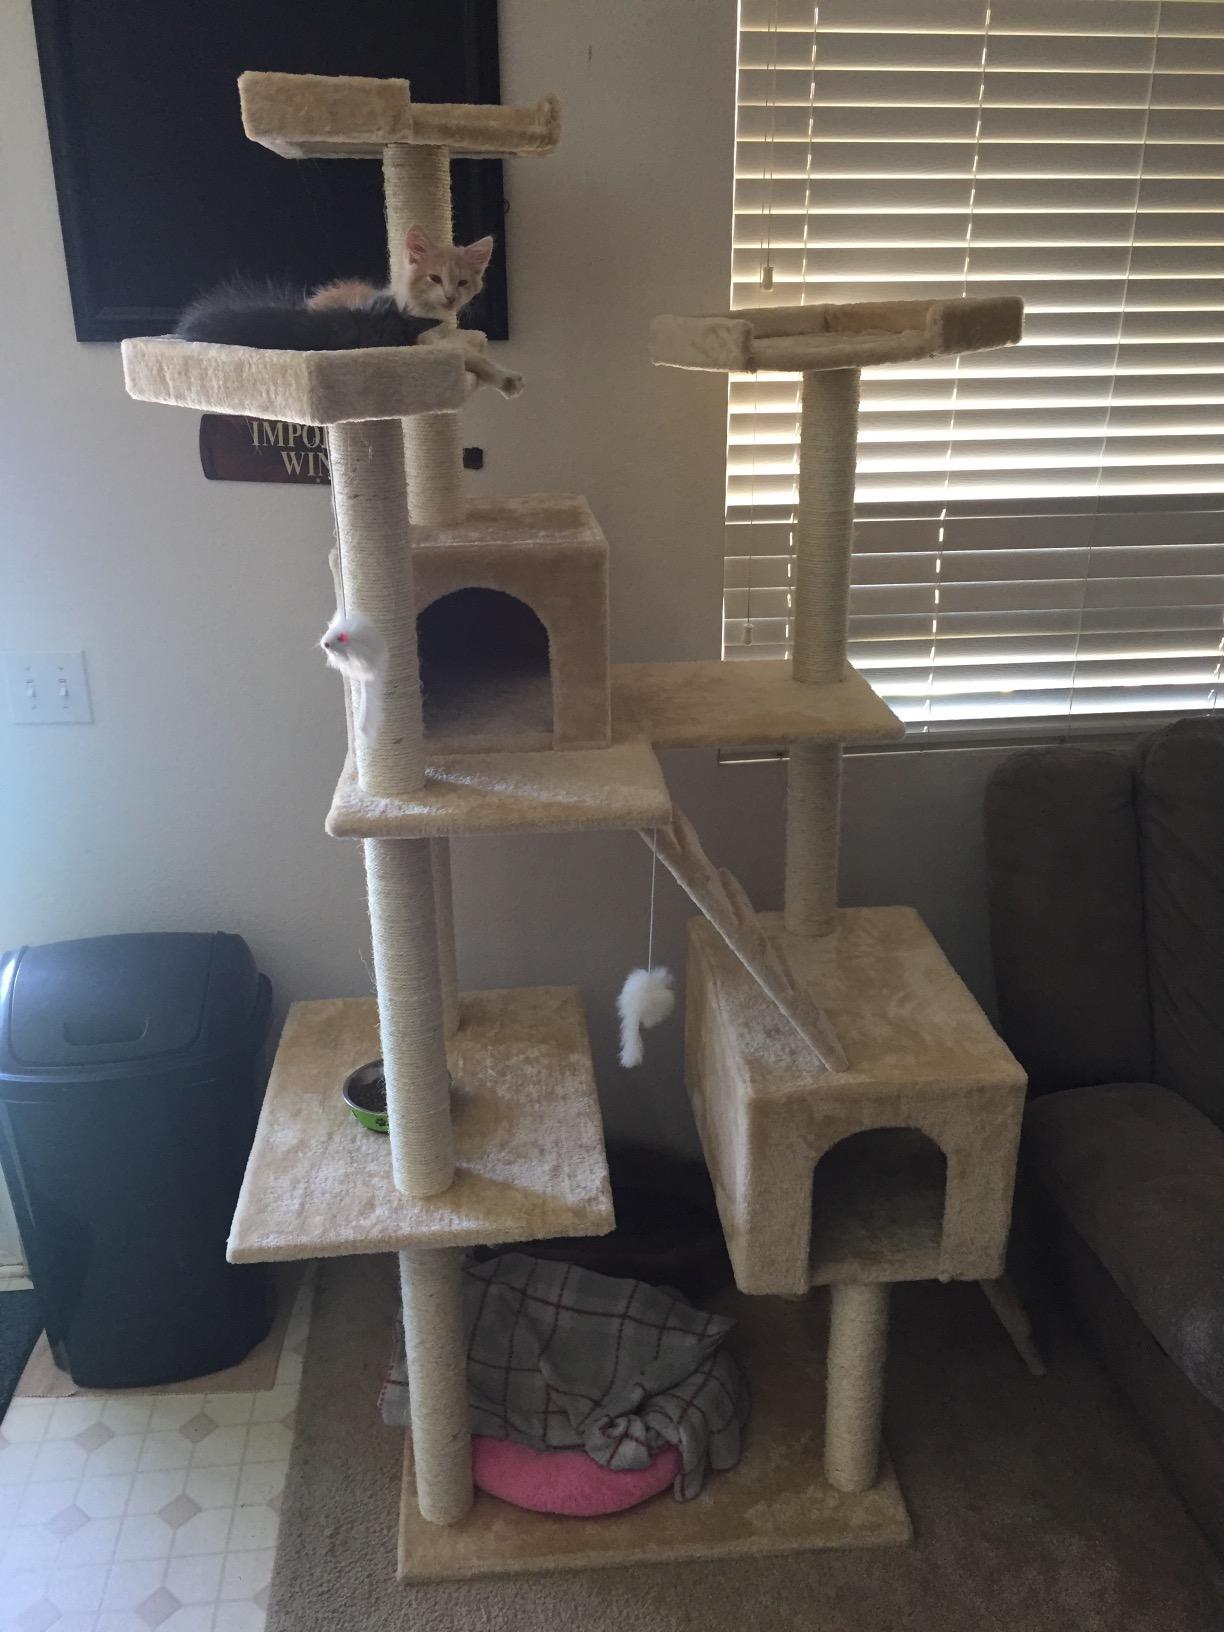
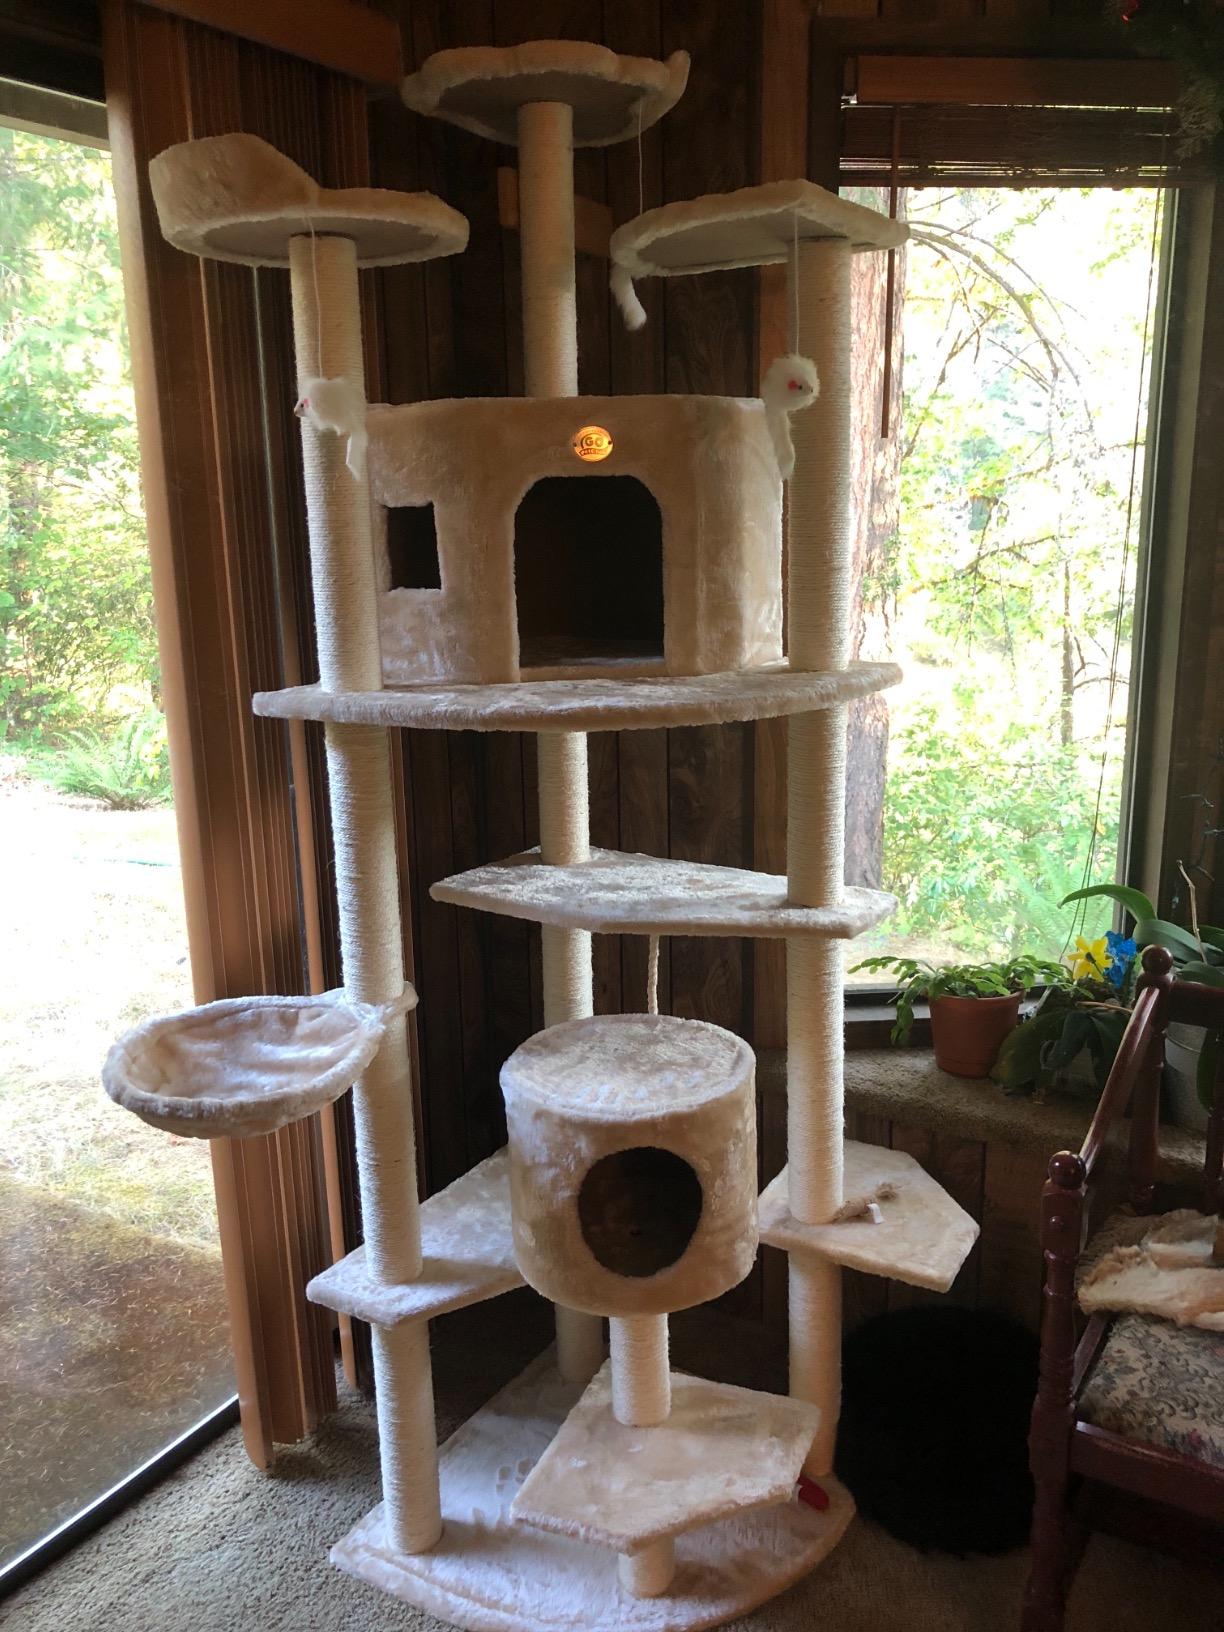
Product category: items_cat tree
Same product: no